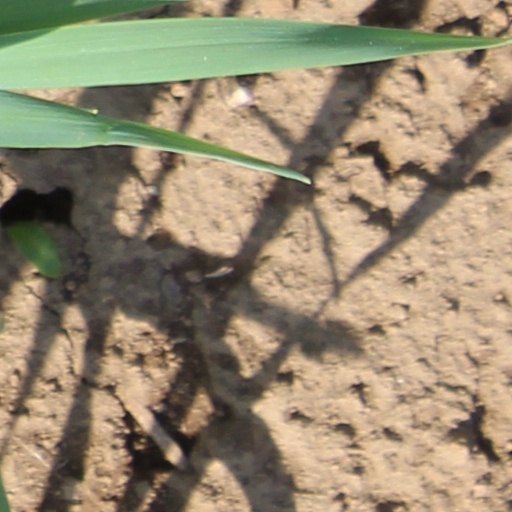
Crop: wheat